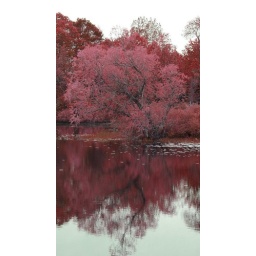
tree from pickerel lake park in michigan.